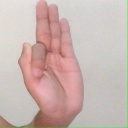
अक्षर: फ